Valladolid

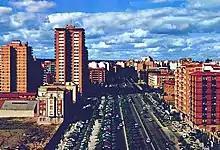
The Paseo de Zorrilla in the 1970s

From 1950 onwards Valladolid became an important industrial centre. This was the context in which companies such as ENDASA (1950), FASA (1954), TECNAUTO (1956) and SAVA (1957) were created. The city was declared as a "Polo de Desarrollo Industrial" ("Pole for Industrial Development") in 1964. During the 1960 and early 1970s the city attracted many immigrants, chiefly coming from the province of Valladolid and neighbouring provinces. The city started to expand across the western bank of the Pisuerga in the early 1960s.